Basilica of St. Francis Xavier, Dyersville

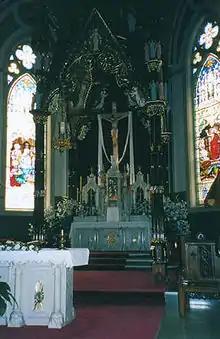
The Main Altar (foreground) and former High Altar (background)

Dyersville was originally settled by English immigrants. Within a few years the English moved on, and many German immigrants began to arrive in the area. A parish was founded to serve these immigrants in 1859. The first St. Francis Xavier Church was completed in 1862. The parish grew quickly and the church had to be doubled in size by 1869. By 1880, it became clear that with the increasing Catholic population of Dyersville and the surrounding area, the old church building would no longer be adequate.